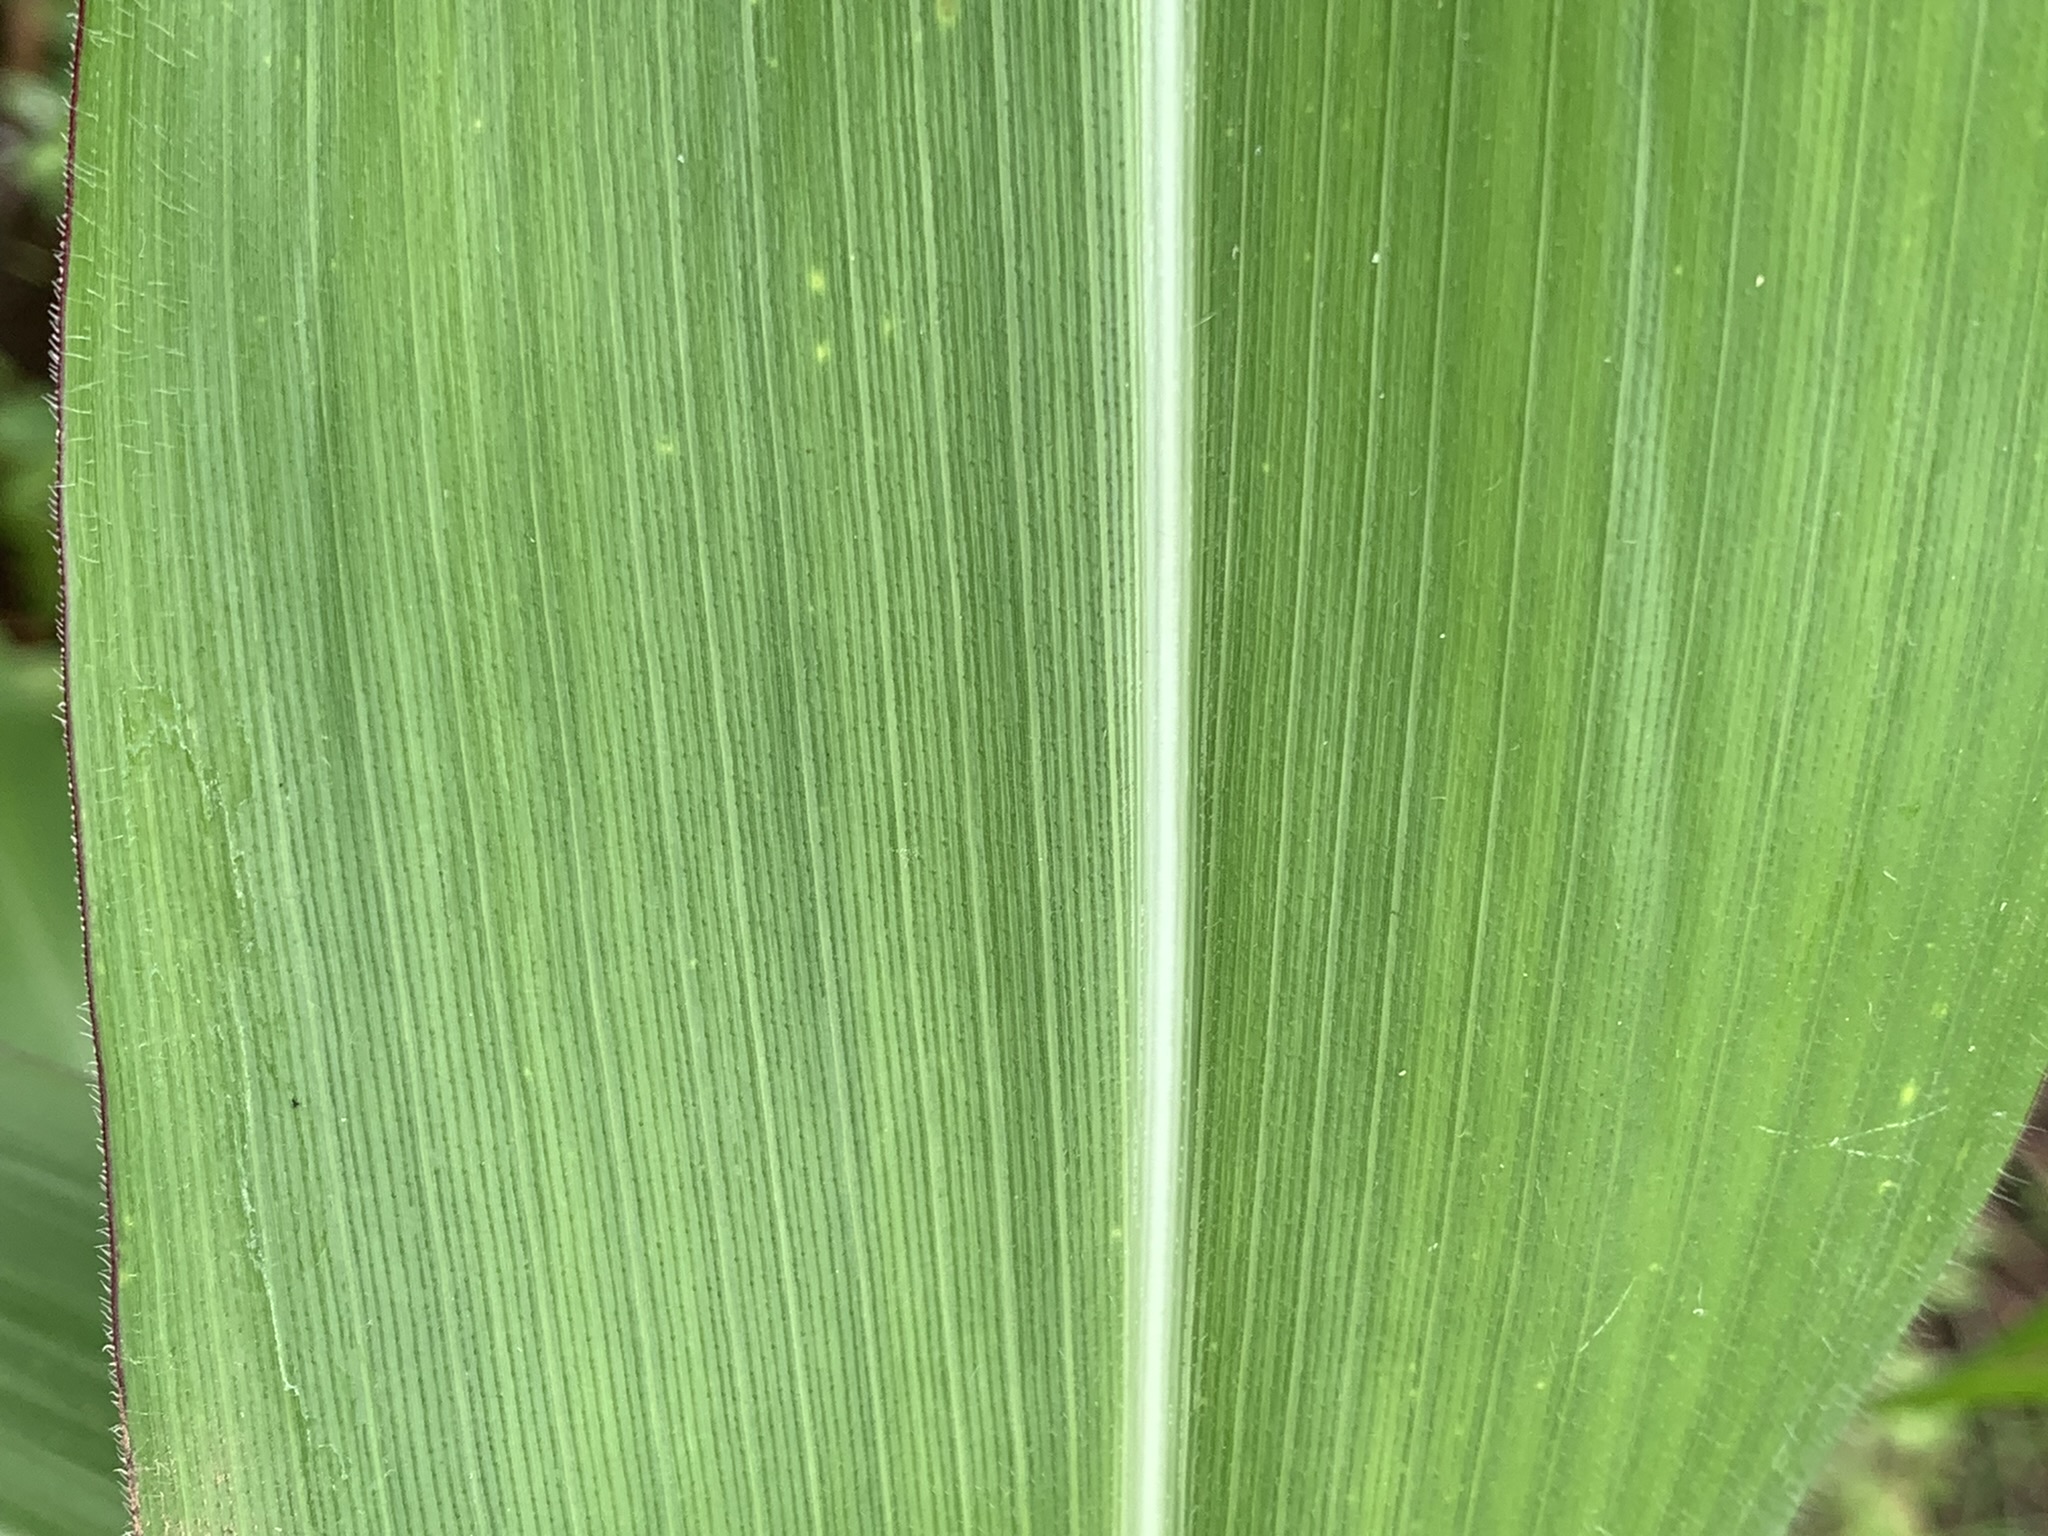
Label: Healthy